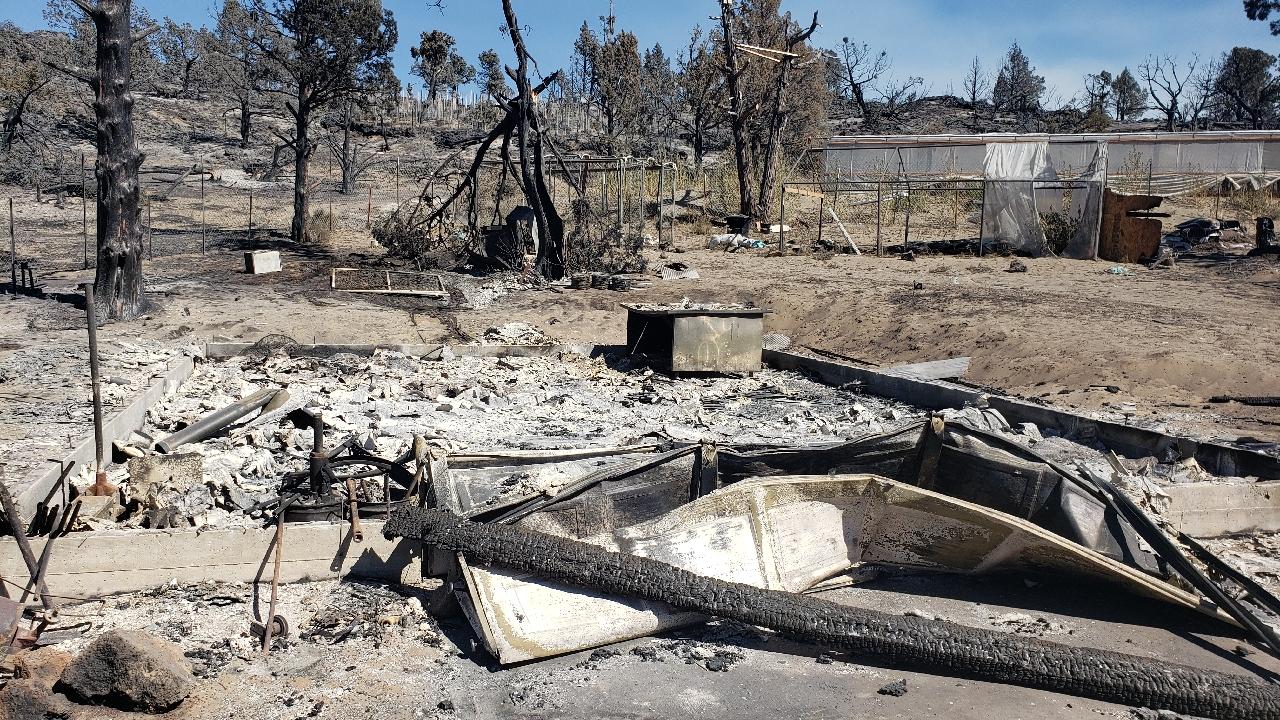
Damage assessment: destroyed